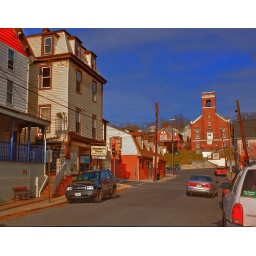
Momer's Diner in Downtown Brunswick, Maryland. Note the sticker on the rear window of the car in the foreground right.